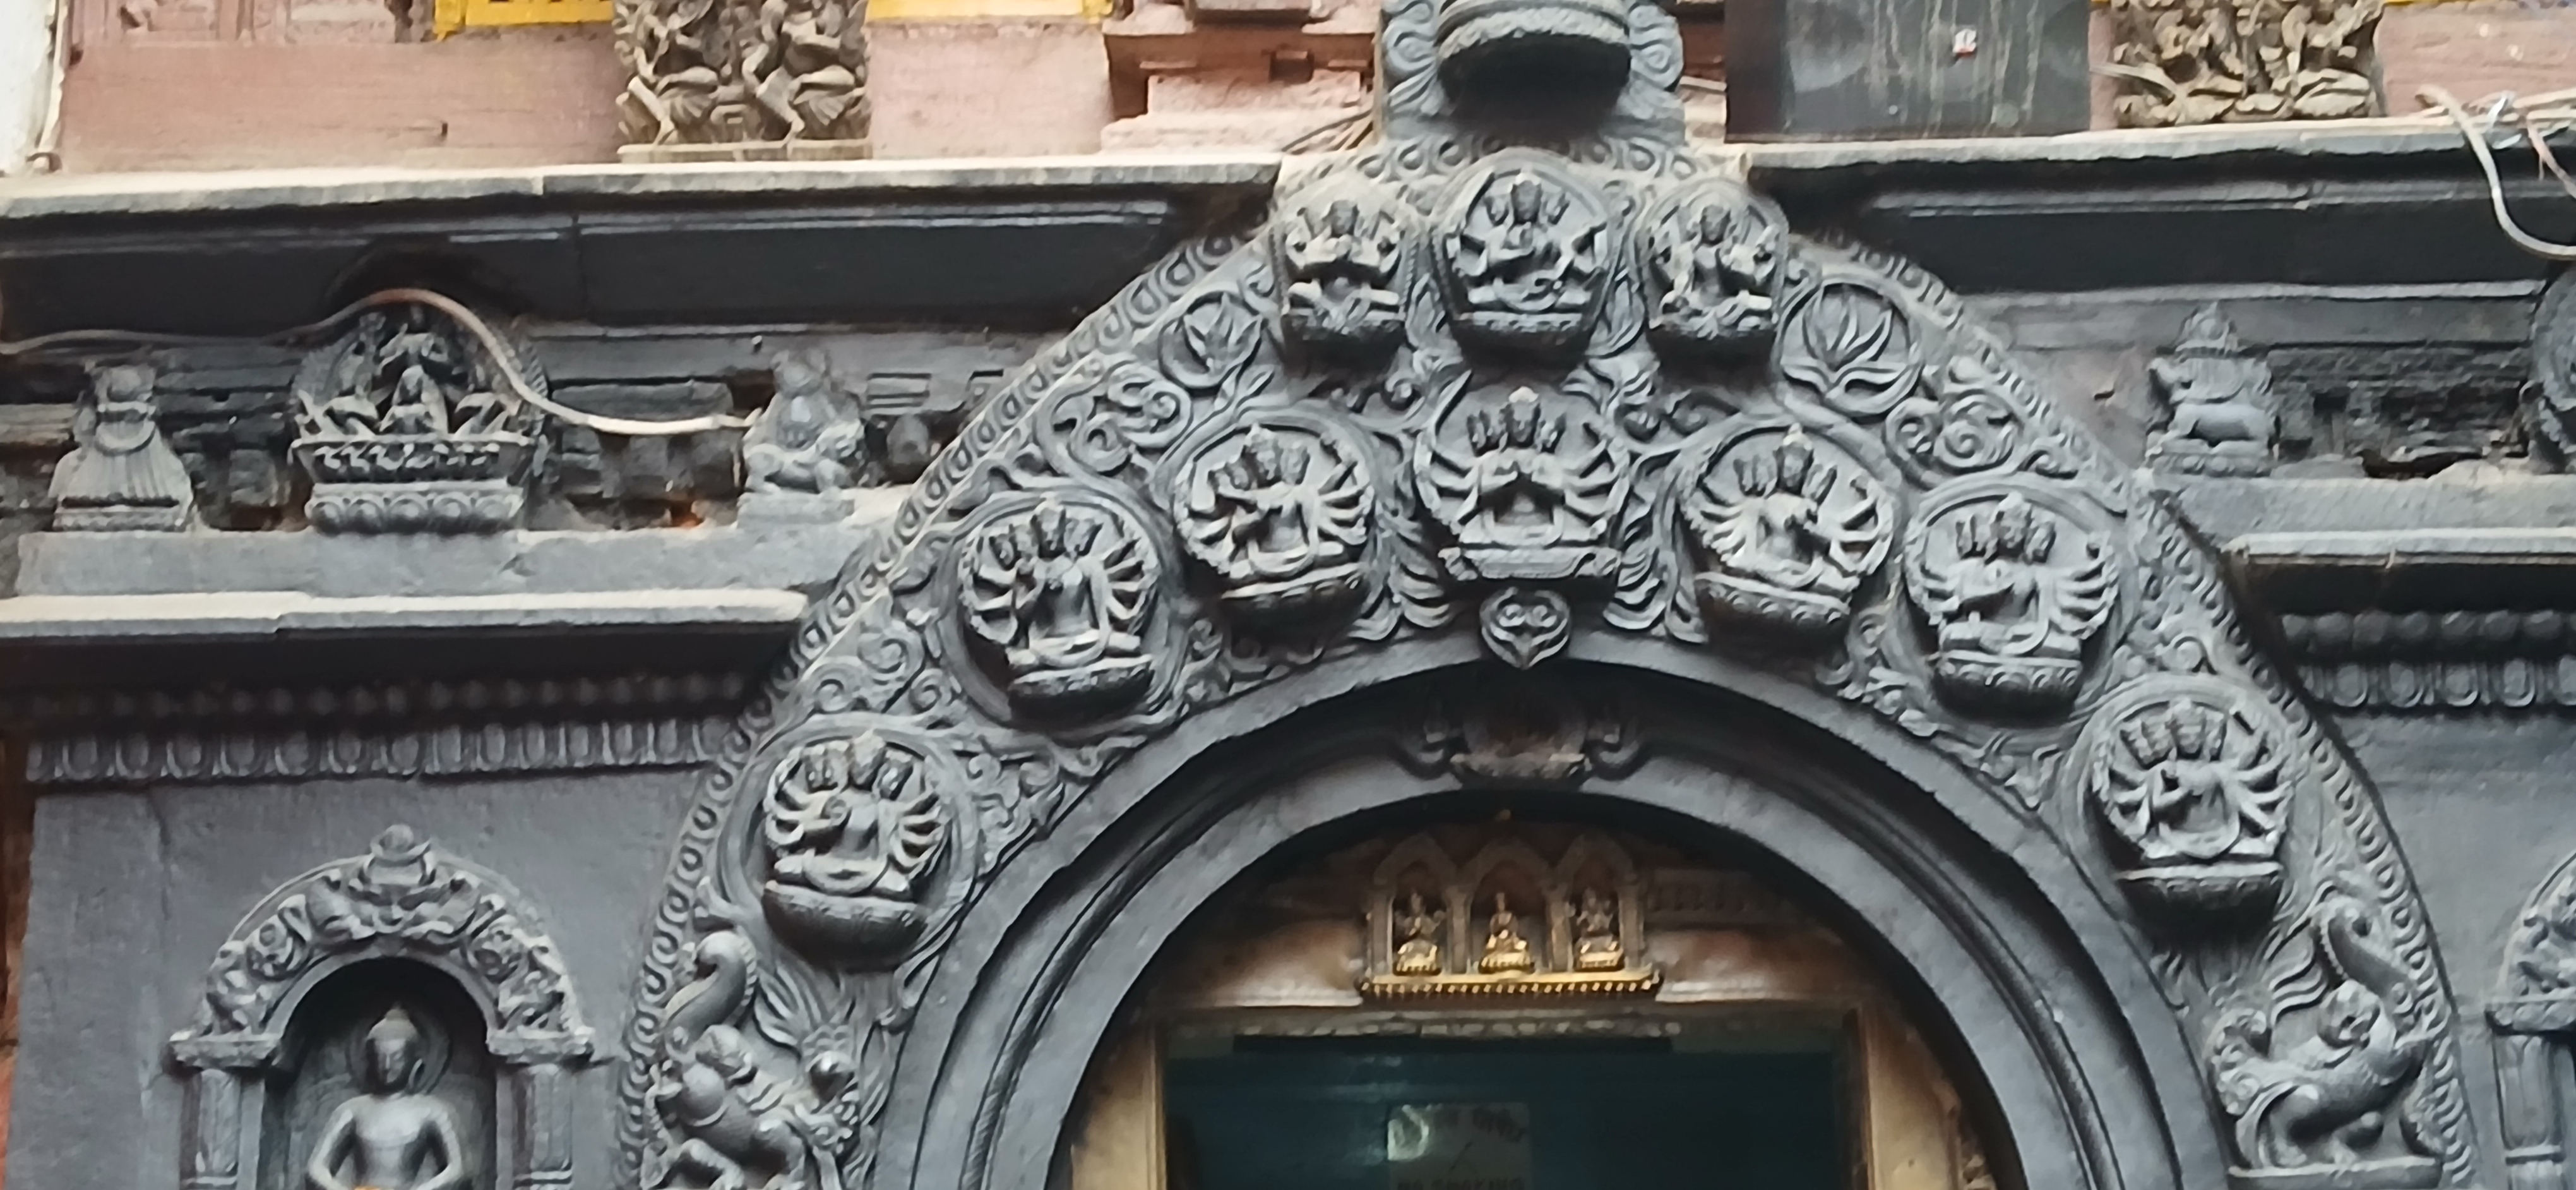
Heritage site: Hiranya_Varna_Mahavihar_Golden_Temple